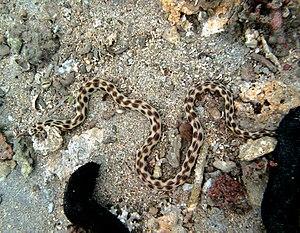
Une Anguille-serpent maculée (Myrichthys maculosus) à la Réunion.
L'île de La Réunion est un département d'outre-mer français situé dans le sud-ouest de l'océan Indien.
Myrichthys maculosus dit Anguille serpent maculée est un poisson serpentiforme de la famille des Ophichthidae.